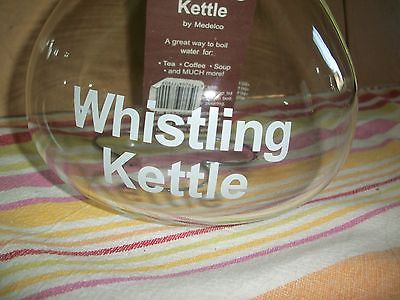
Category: kettle